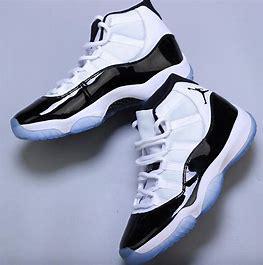
Brand: Jordan
Model: 11 Retro